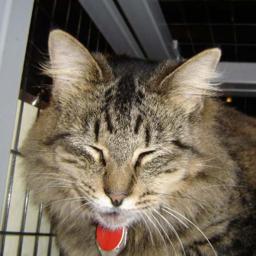
Animal: cats